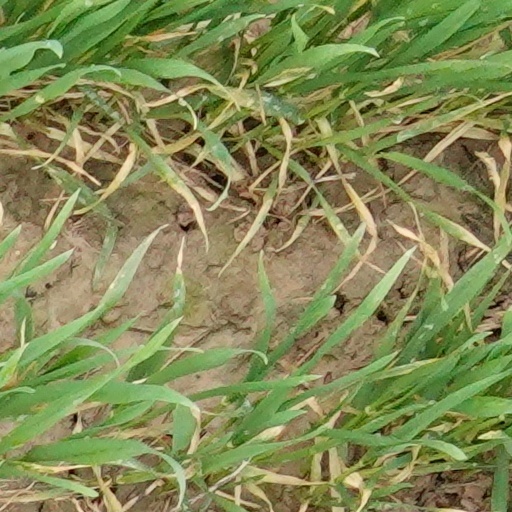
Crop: wheat